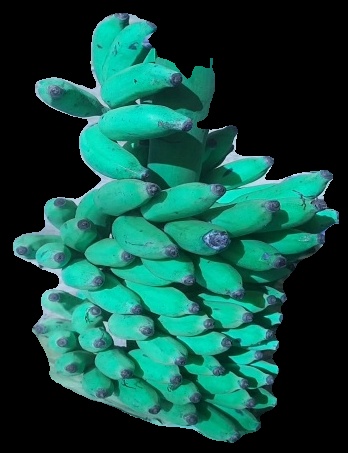
Variety: elakki-bale
Grade: grade3